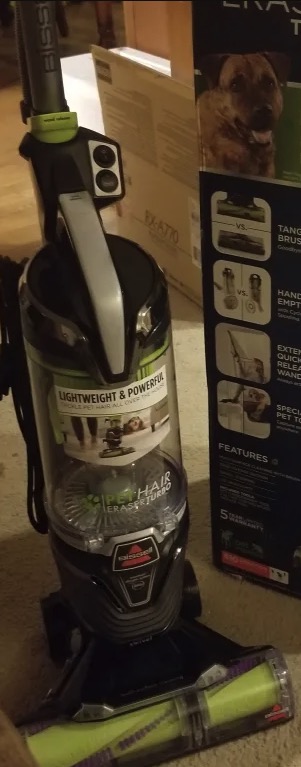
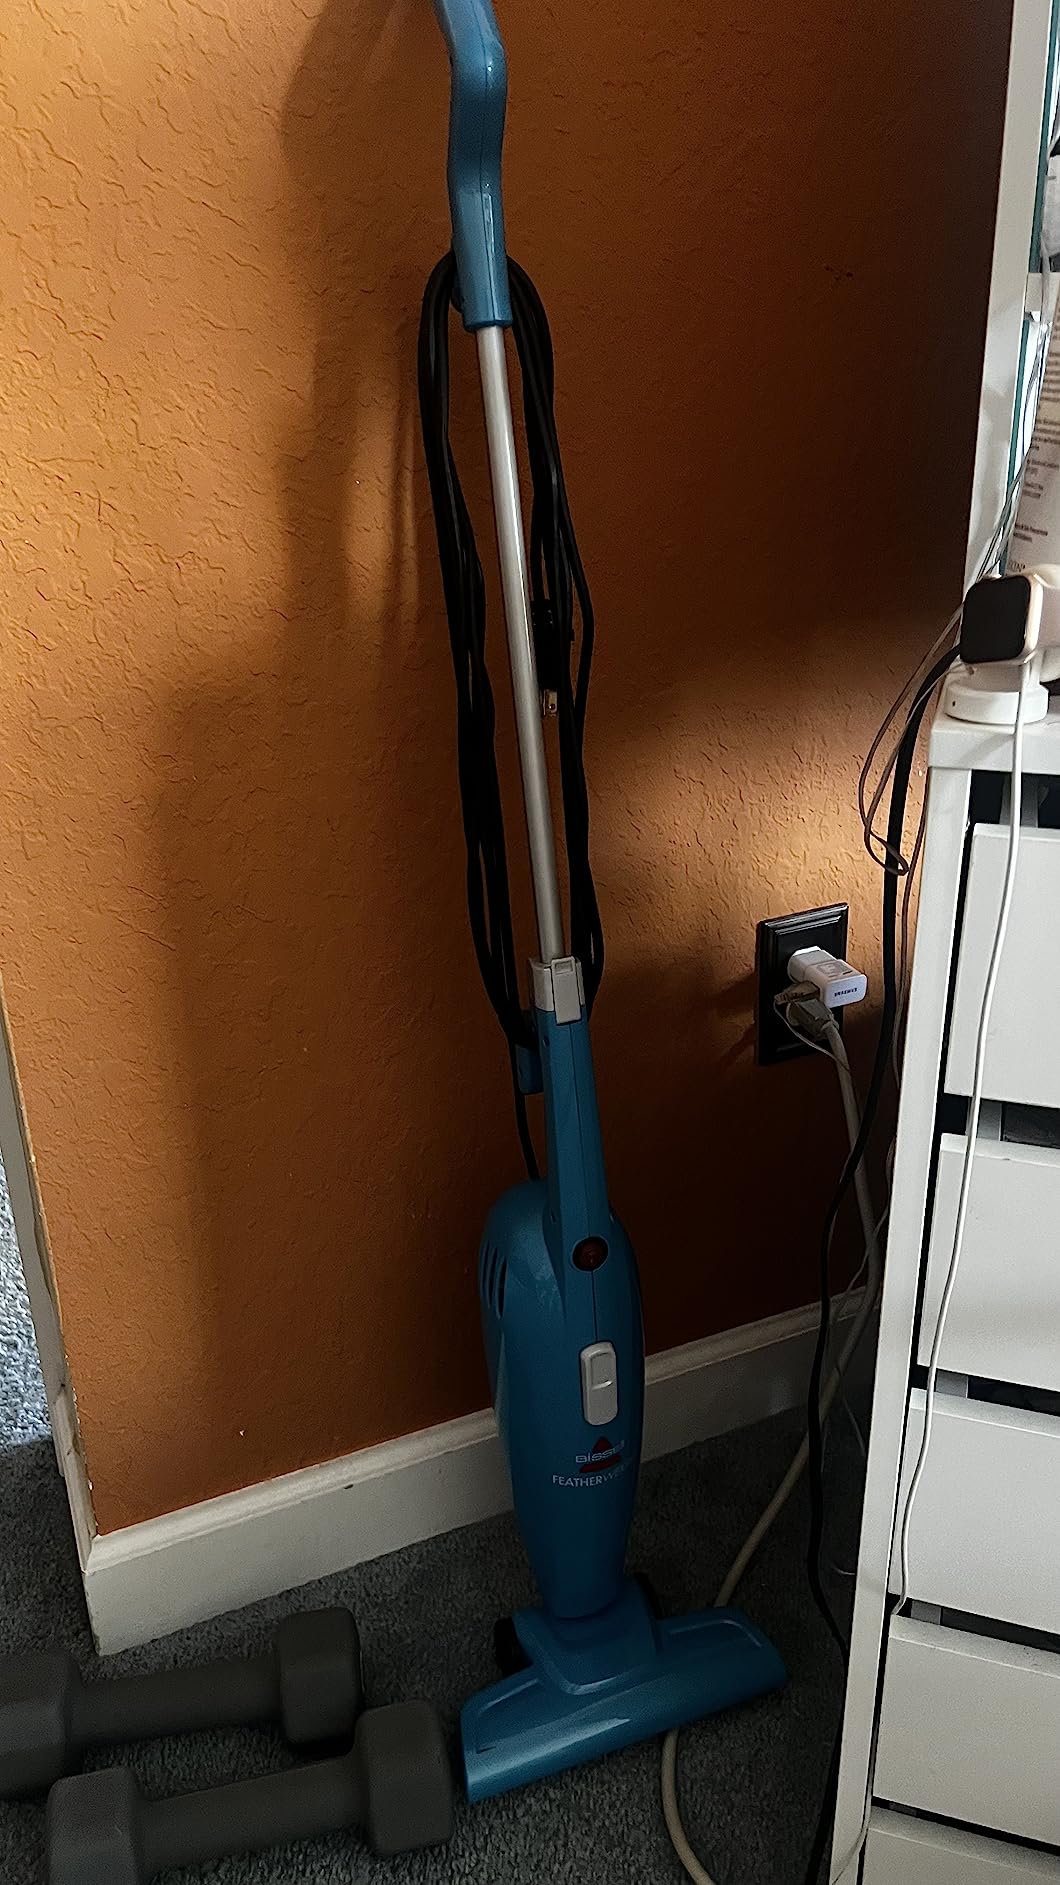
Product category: items_vacuum
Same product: no